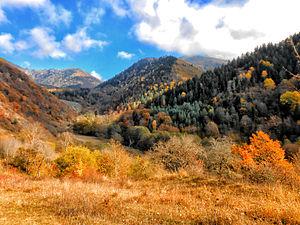
La culture de Trialeti, également connue sous les noms de